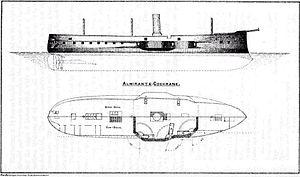
Le Almirante Cochrane était une frégate blindée construite par Earle's Shipbuilding Co. en Angleterre pour la marine chilienne en 1875, comme son sister-ship Almirante Blanco Encalada. Elle a participé activement à la Guerre du Pacifique, et son action la plus importante fut sa participation à la capture du monitor péruvien Huáscar pendant le combat naval d'Angamos en 1879.